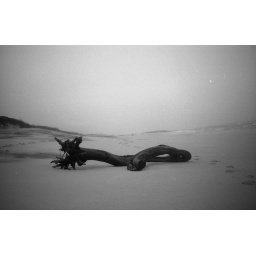
dead tree in the beach